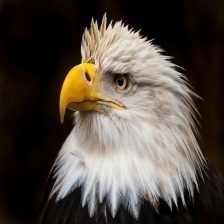
Species: BALD EAGLE
Scientific name: HALIAEETUS LEUCOCEPHALUS